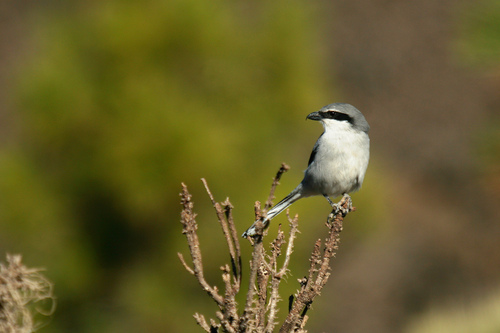
a white breasted bird with black cheek patch and gray crown.
bird is small with black swatch across the face over the eyes
this small bird has a white breast and a grey crown and a small billwhite bird with black eyebrow and gray crown and black bill.
a bird with a small triangular hooked bill white breast and black cheek.
this bird is white with grey on itsh ead and has a very short beak.
this particular bird has a belly that is white and gray
this bird is white with grey and has a very short beak.
this particular bird has a belly that is black and gray and white
this bird has a grey crown with a white belly and small black beak.
Species: Great Grey Shrike